List of Bleach video games

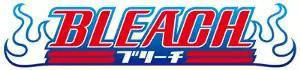
The logo of the "Bleach" series as seen on all of the video game covers

There are several video games based on Tite Kubo's manga and anime series "Bleach". The titles consist mostly of side-scrolling fighters, but also include other genres such as strategy role-playing games and action role-playing games. Most of the games retell the plot of the manga, following Ichigo Kurosaki and his friends. Some games, however, have veered from the source material and incorporated original stories and characters. The games have been released on a variety of home and handheld consoles.